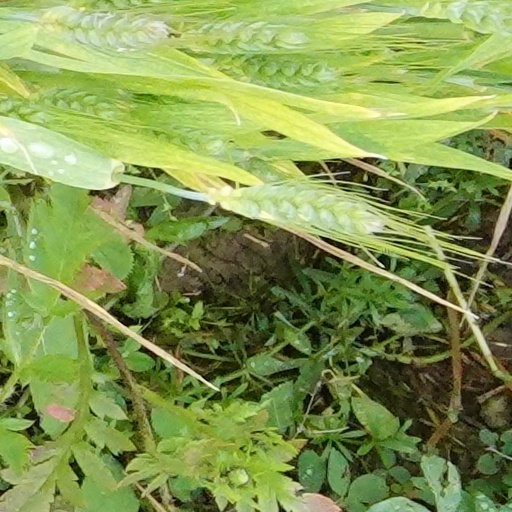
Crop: wheat